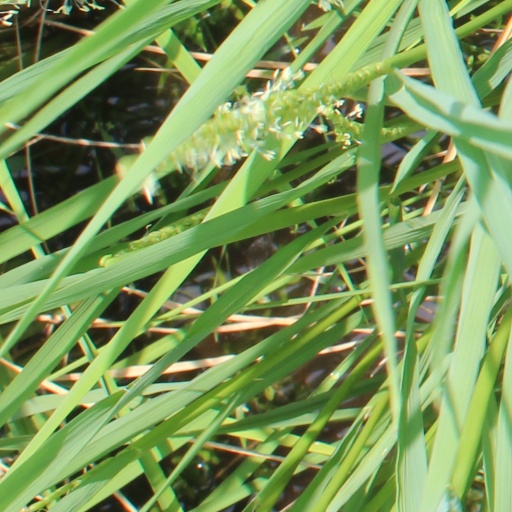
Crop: rice